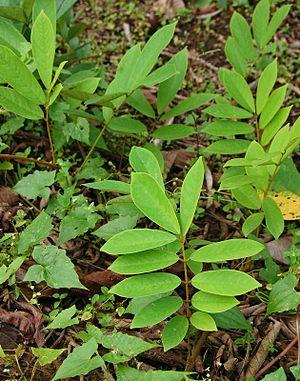
La pêche au poison est une technique de pêche consistant à suffoquer ou tuer les poissons d'un secteur au moyen de poison et à les ramasser une fois en surface. C'est une méthode traditionnelle utilisée par de nombreux peuples autochtones, en particulier en Amérique du Sud et en Océanie, bien qu'interdite dans un grand nombre de pays. Différentes plantes sont utilisées pour produire le poison. Ces végétaux sont qualifiés d'ichtyotoxiques.
Paraderris elliptica est le nom d'une espèce de plantes légumineuses originaire d'Asie du Sud-Est et des îles du Pacifique telle que la Nouvelle-Guinée dont on extrait la roténone.